Llansamlet railway station

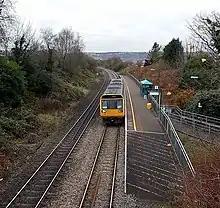
An Arriva Trains Wales Class 142 with a Swanline train to Cardiff Central

At present Llansamlet is served by a train every two hours in both directions on weekdays, with a few westbound trains extended to or . But no trains at present call on a Sunday. A normal service operates on most Bank Holidays.